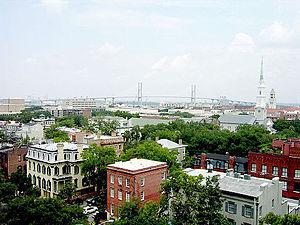
L'État américain de Géorgie est divisé en 535 municipalités.